Treaty rights

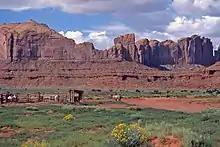
Navajo Reservation in Utah.

The central underpinning of treaty rights is that Native Americans are sovereign people living under their own laws, which exist alongside current United States law. It is the balance between these two systems of law that create issues and require frequent interpretation by the United States court system. One such case is the "Crow Dog" habeas corpus case.